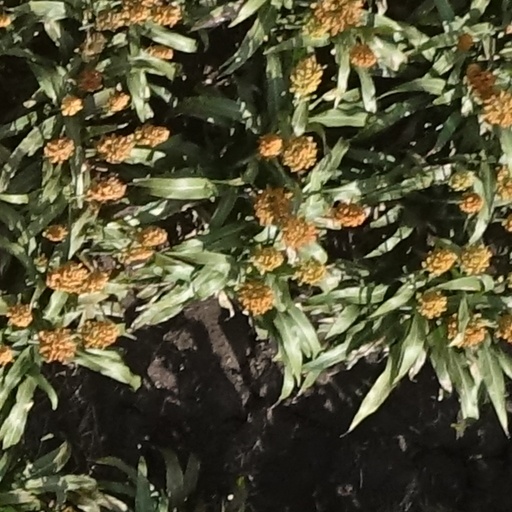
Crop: sorghum